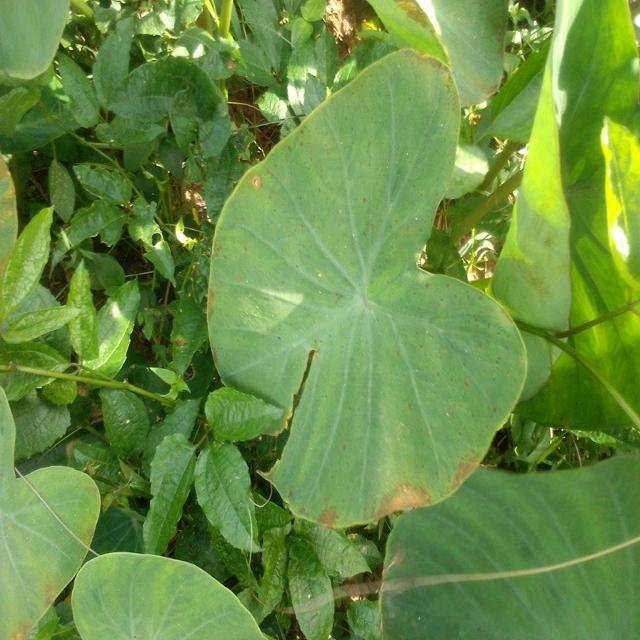
Label: Early_Blight